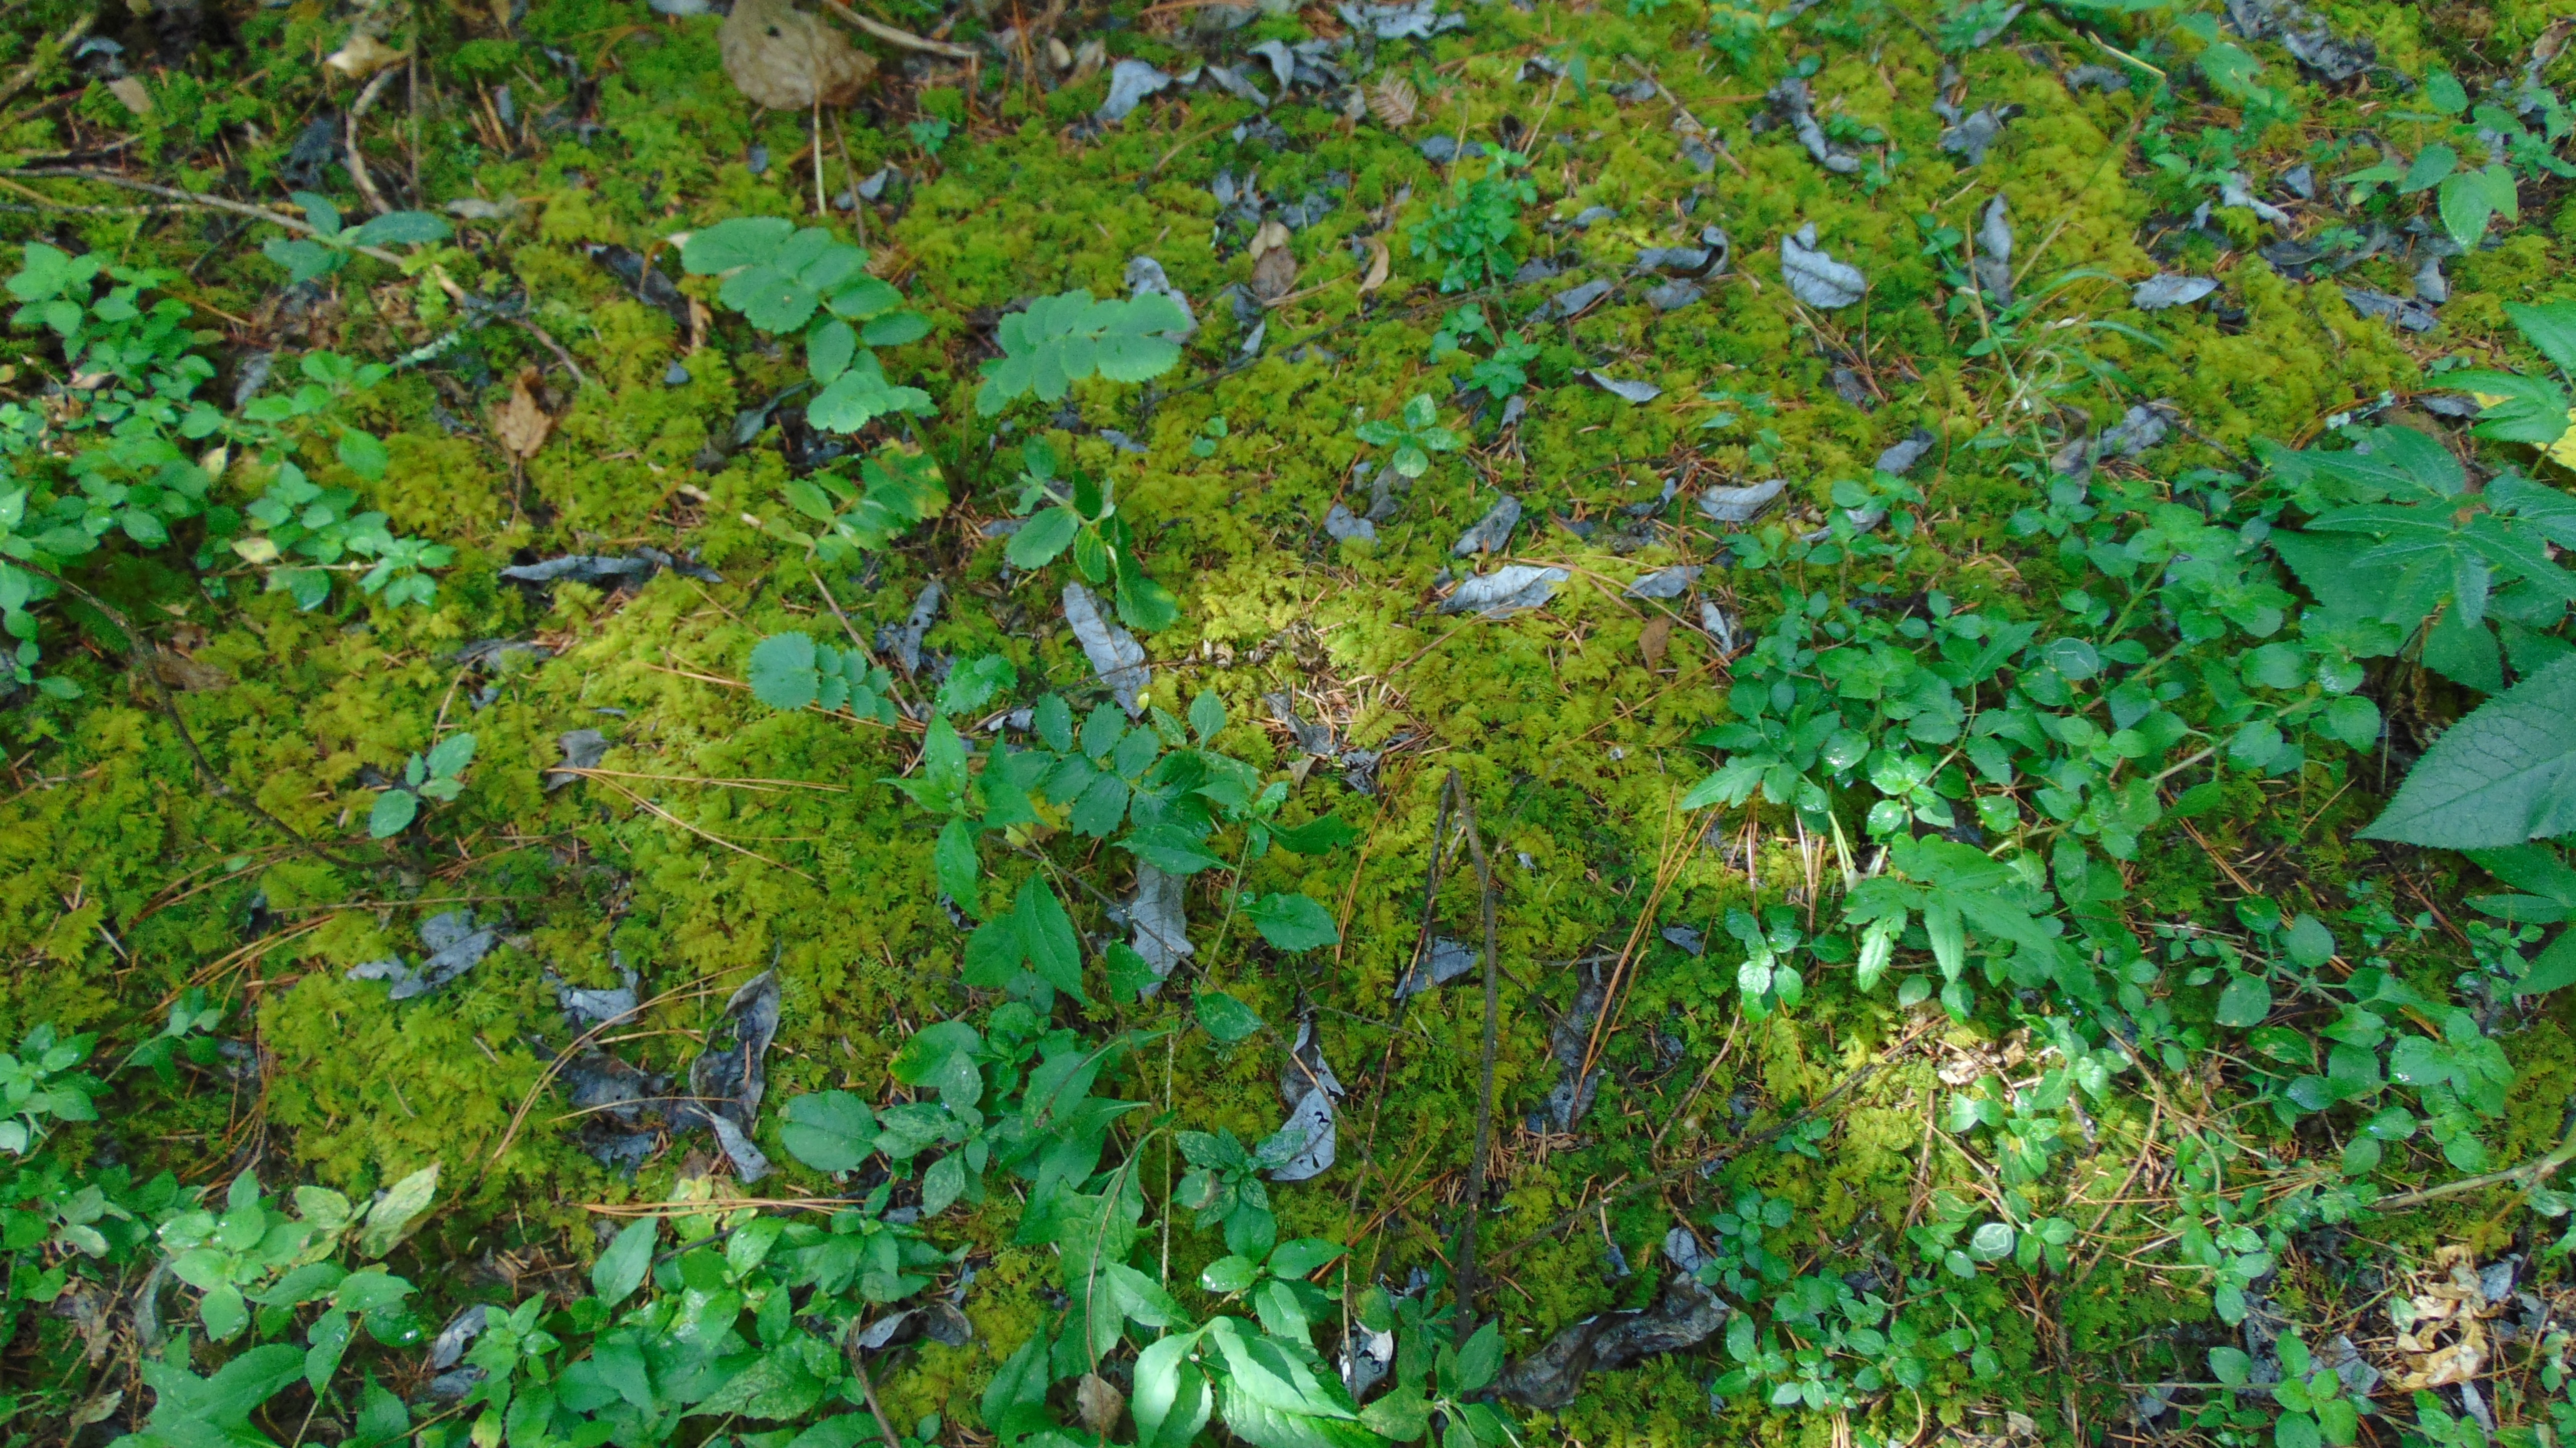
green, grass, vegetation, ecosystem, nature reserve, plant, leaf, temperate broadleaf and mixed forest, deciduous, tree, biome, woodland, vascular plant, old growth forest, groundcover, branch, plant community, forest, jungle